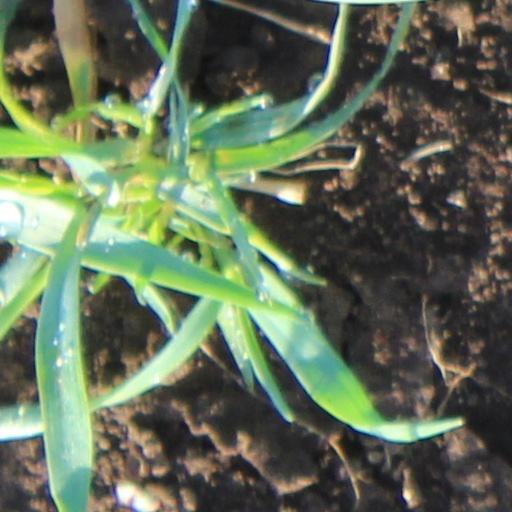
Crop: wheat